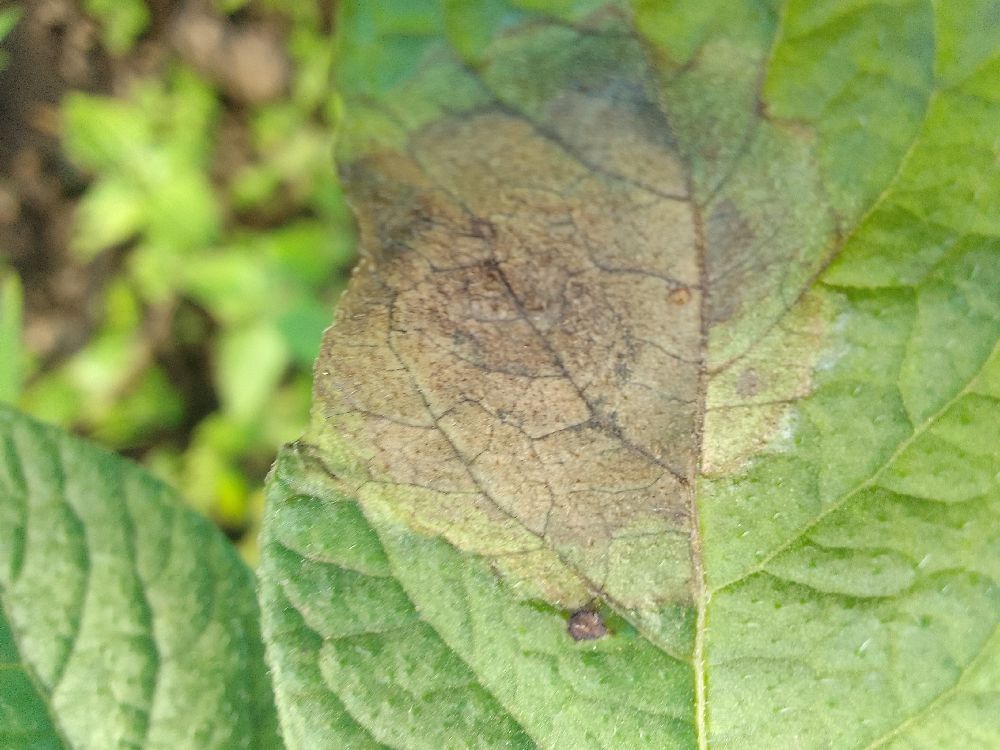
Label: Late blight